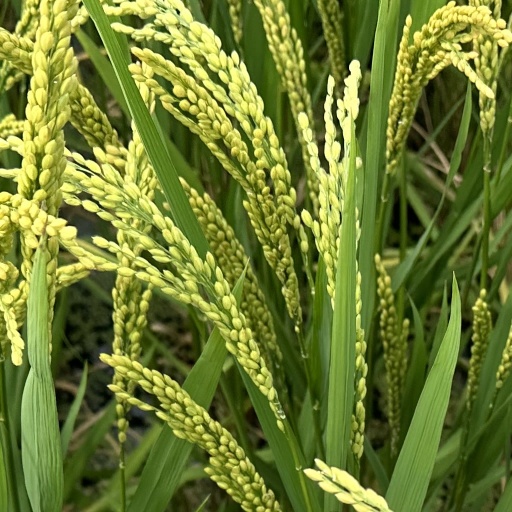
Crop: rice